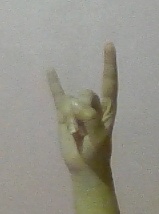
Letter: la